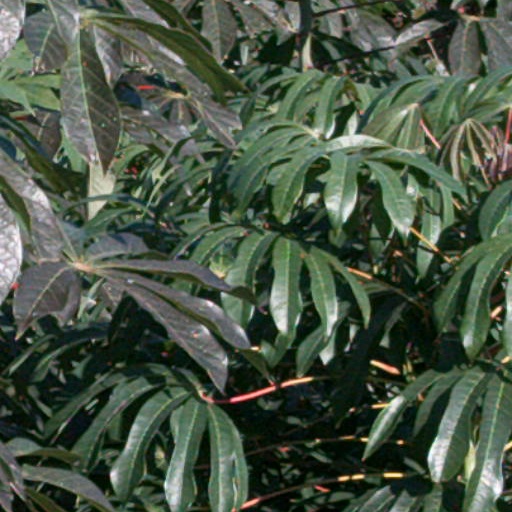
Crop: cassava